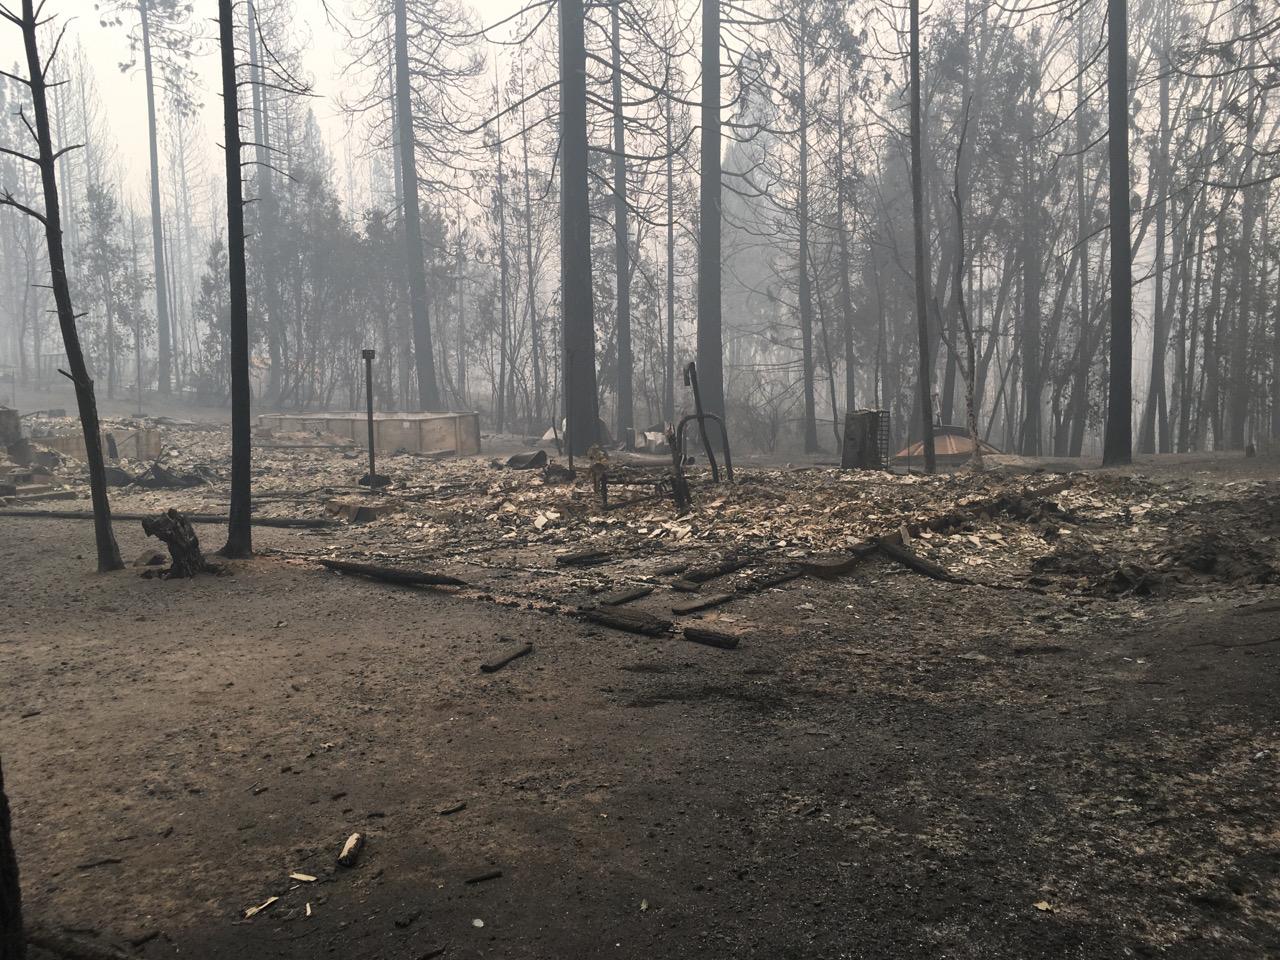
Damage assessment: destroyed